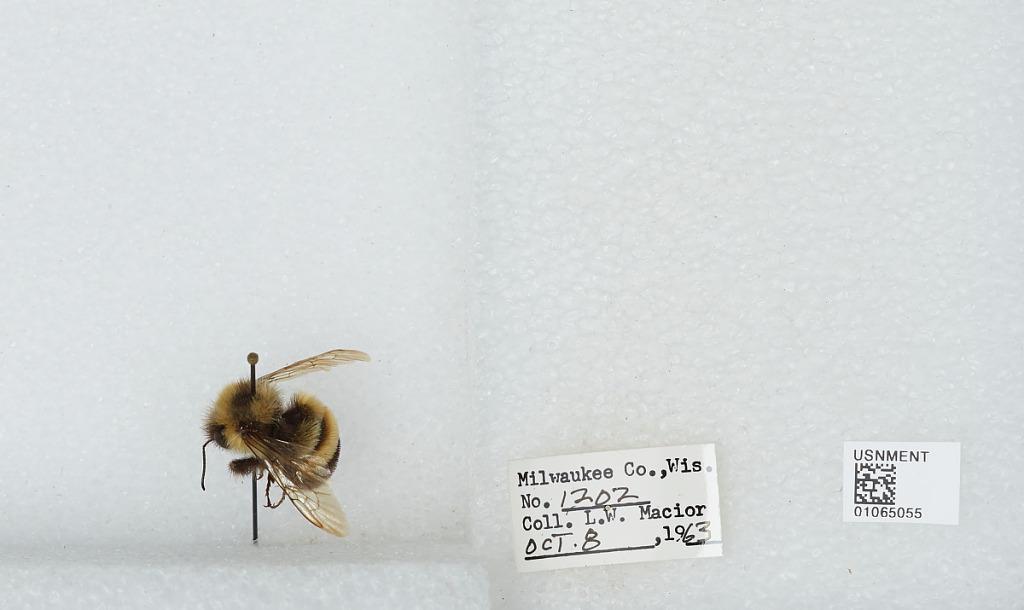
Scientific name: Bombus (Bombus) affinis Cresson
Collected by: L. Macior
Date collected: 1963-10-8
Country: United States
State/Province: Wisconsin
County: Milwaukee
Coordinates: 43, -87.9672